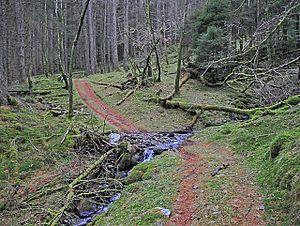
Un gué est un endroit où l'on peut traverser un cours d'eau à pied, à dos d'animal ou en véhicule sur le fond, sur des pierres de gués ou sur un radier ou une chaussée immergée construite par l'homme, sans s'embourber ni être emporté par le courant.